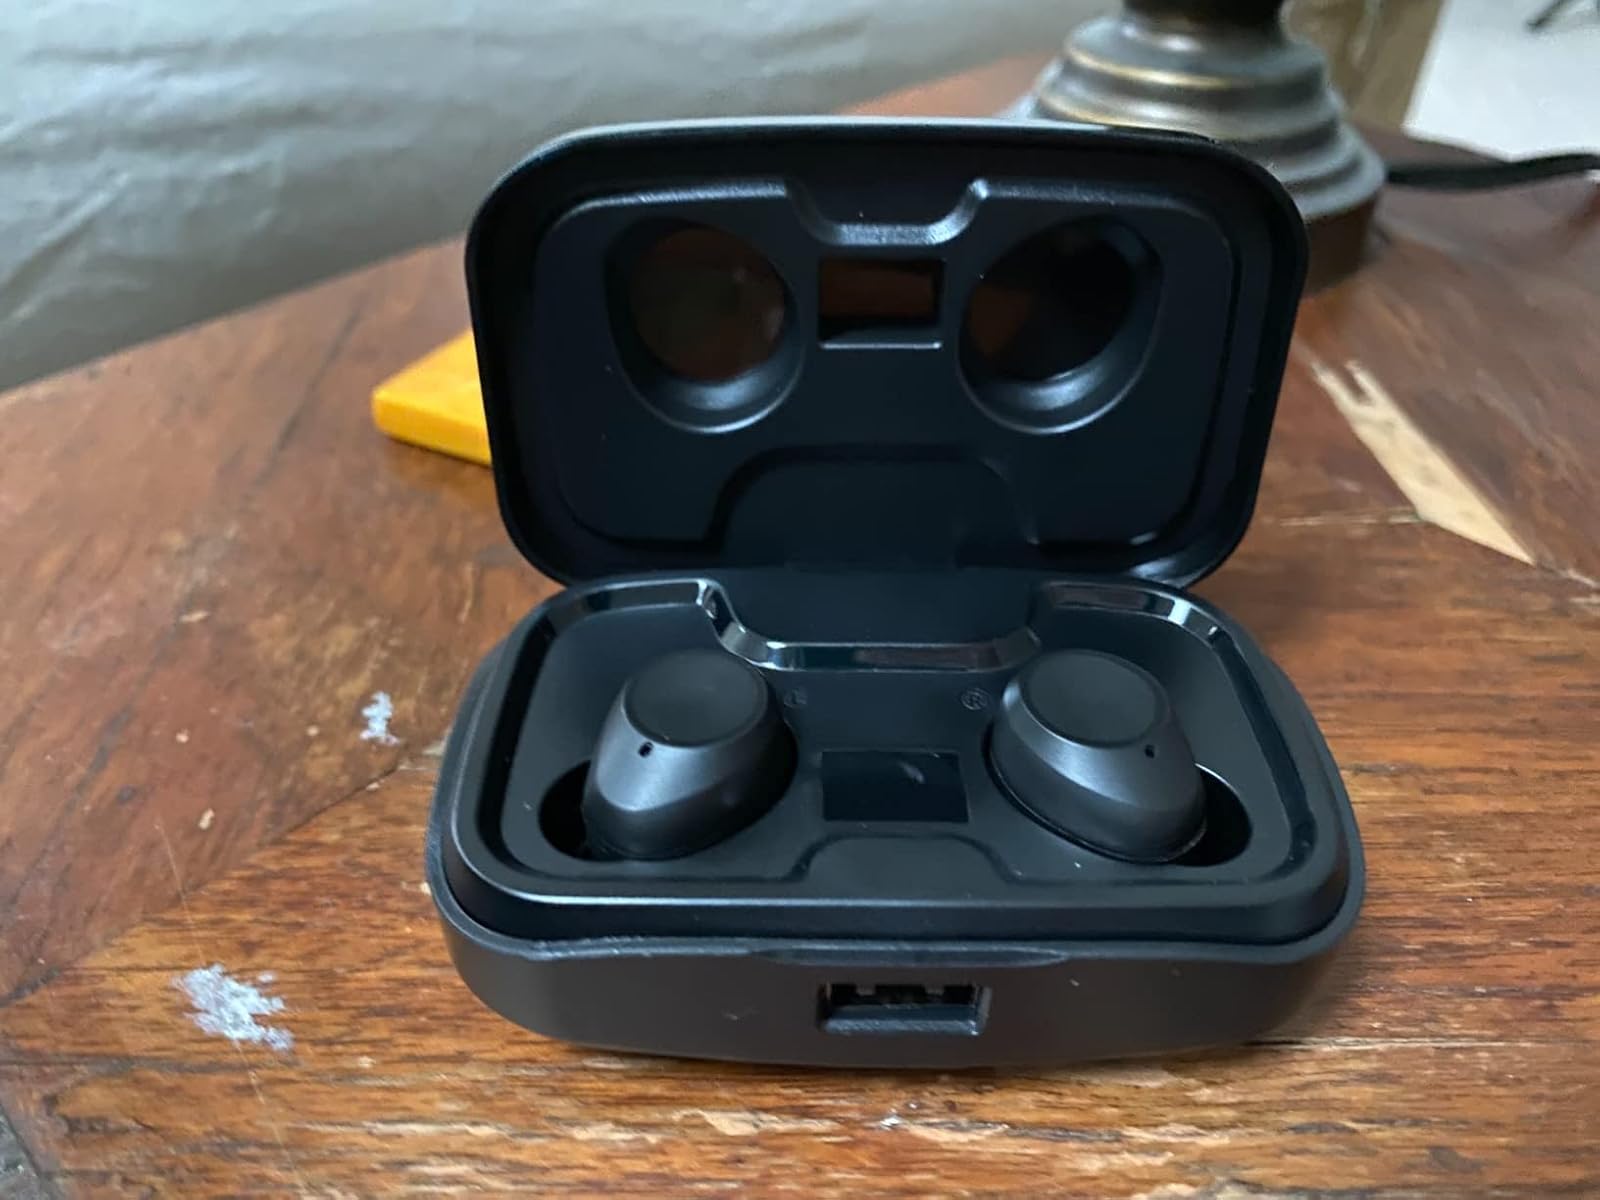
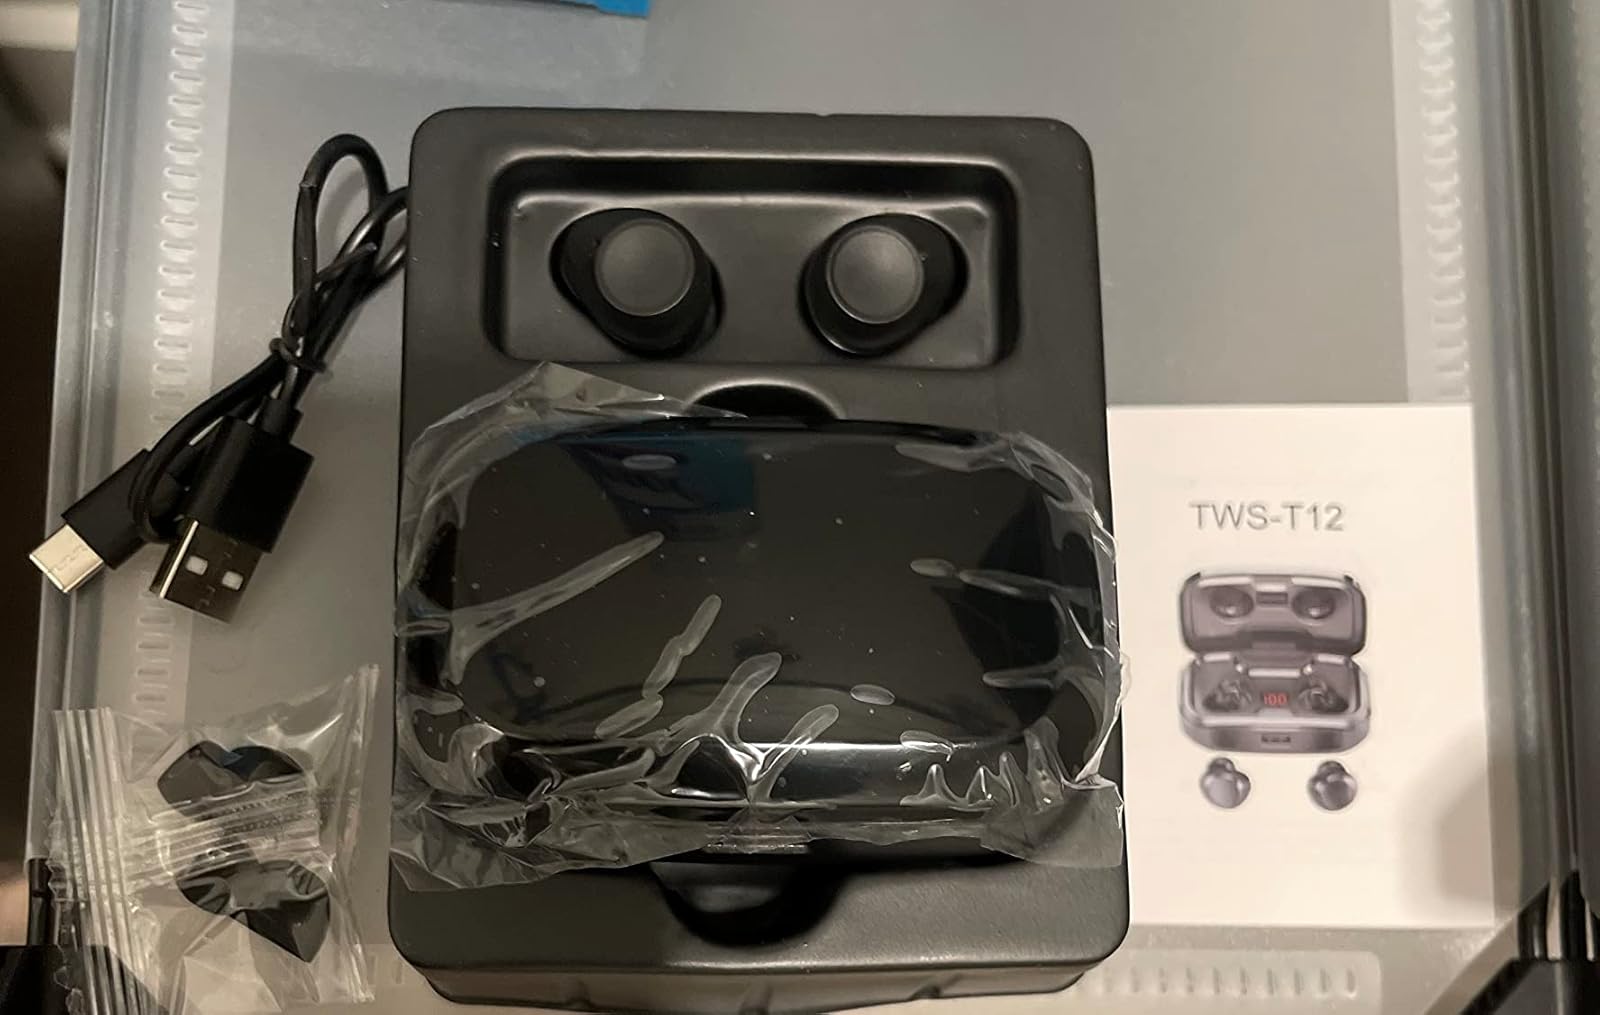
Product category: earbuds
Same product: yes